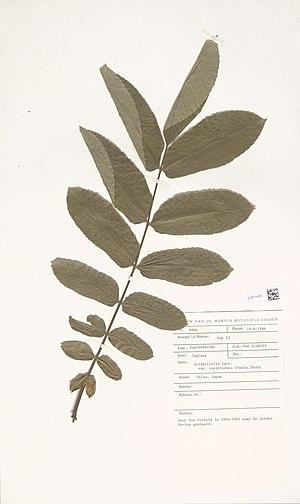
Le noyer du Japon est une espèce de noyer originaire du Japon.